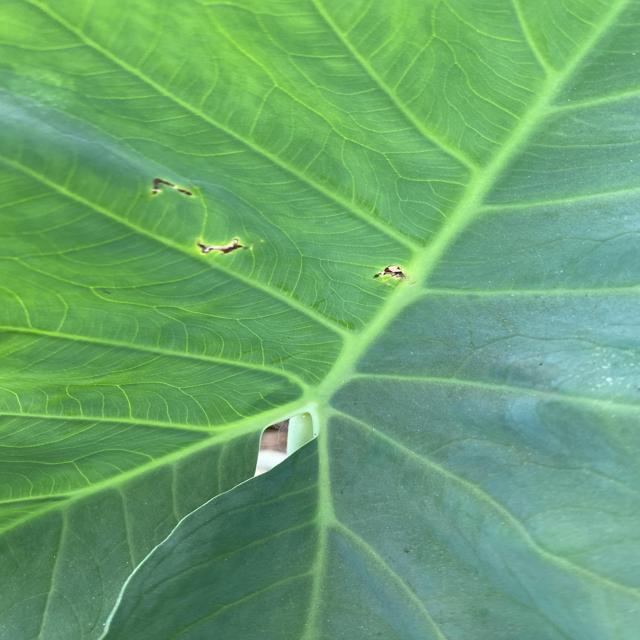
Label: Early_Blight